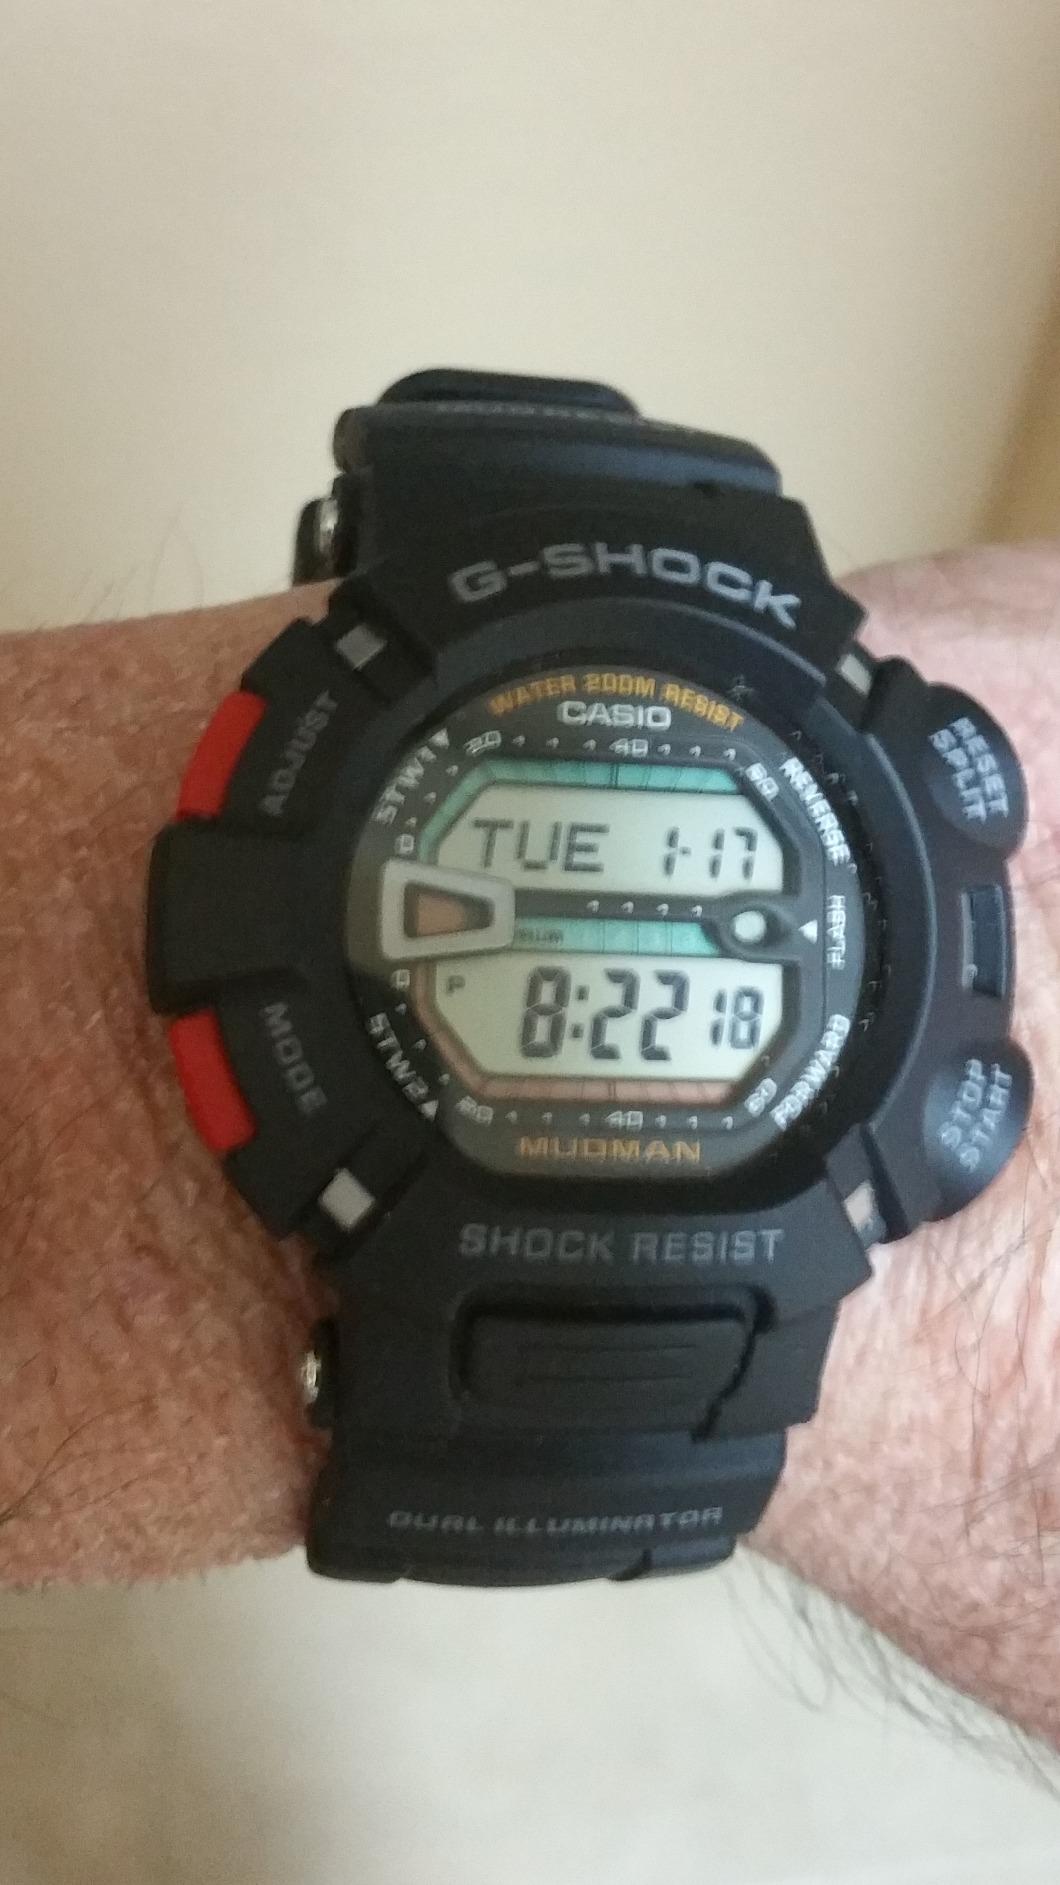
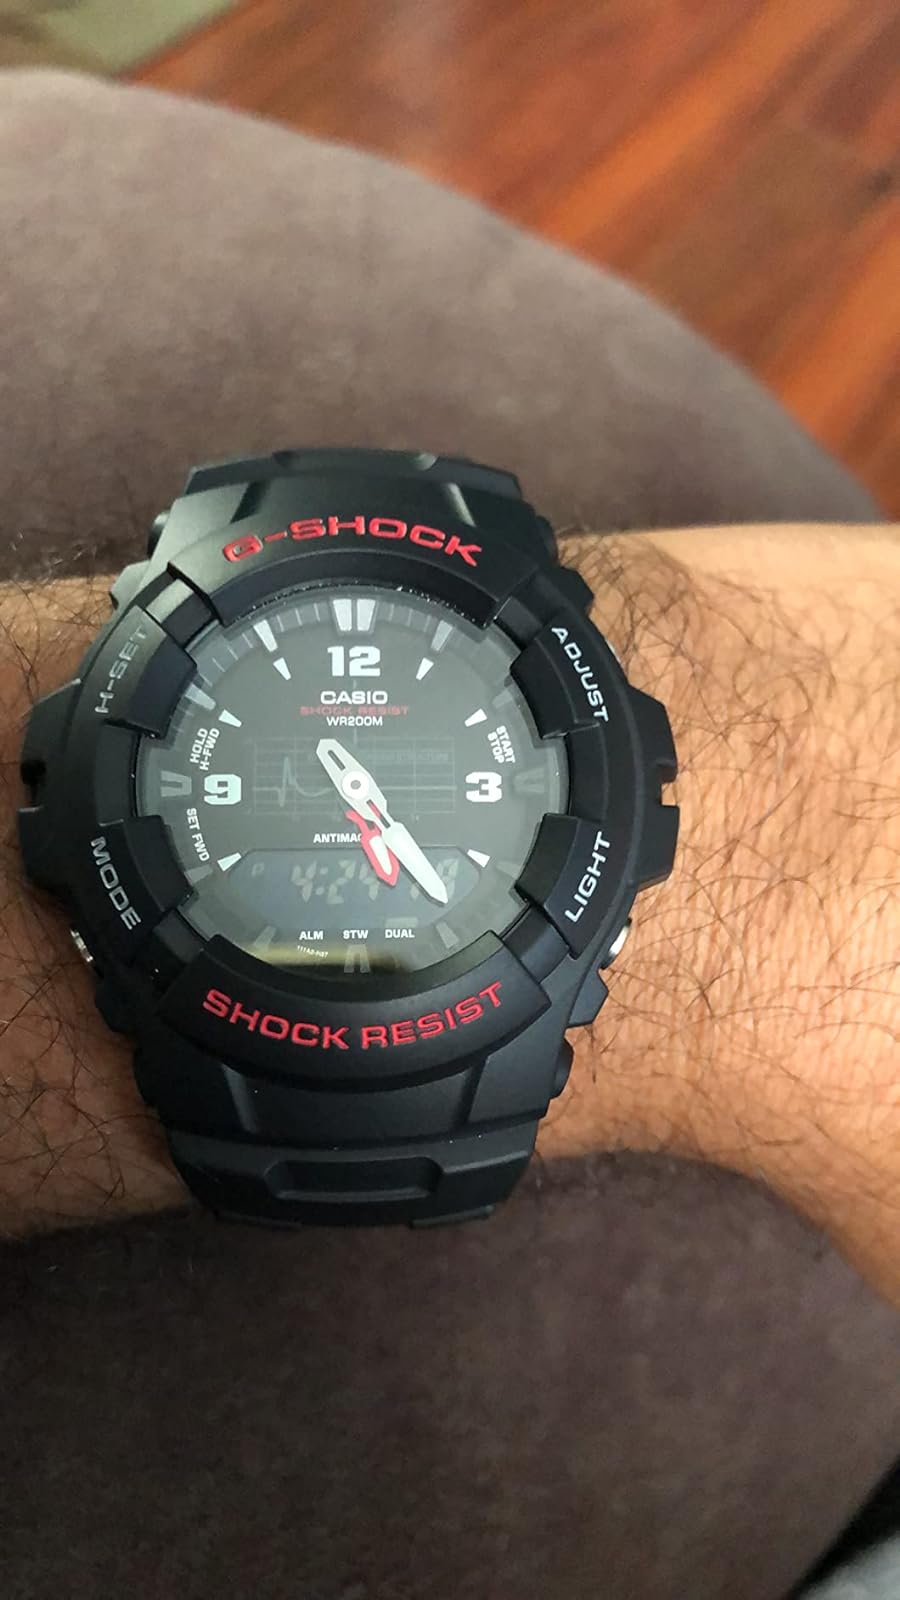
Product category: accessories_watch
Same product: no